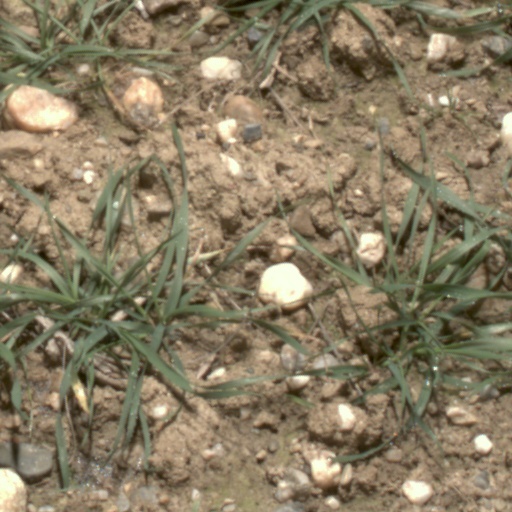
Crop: wheat